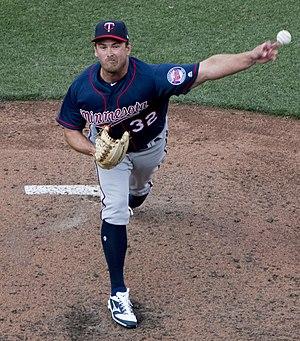
La saison 2018 des Twins du Minnesota est la 118ᵉ saison en Ligue majeure de baseball pour cette franchise et la 58ᵉ depuis le transfert des Senators de Washington vers l'État du Minnesota.
Zachary Thomas Duke est un lanceur de relève gaucher des Twins du Minnesota de la Ligue majeure de baseball.